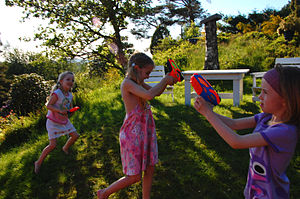
Vandpistol
Børn der leger med vandpistoler.
En vandpistol er en legetøjspistol, der kan fyldes med vand og skydes med. De er som regel lavet af plastik og kan være udført så de ligner rigtige pistoler, men kan også være designet farverige og mere frit.